Josep Figueras

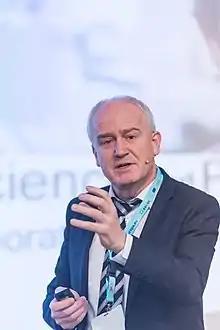
Josep Figueras speaking at the ECIBC

Josep Figueras Marimont (born in Medinya, 16 September 1959) is a health policy expert and retired international civil servant. He served as the director of the European Observatory on Health Systems and Policies until his retirement in December 2024.